Abdoulaye Harouna

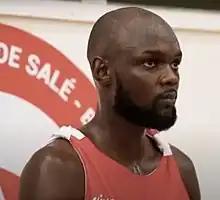
Harouna in 2022

Abdoulaye Harouna Amadou (born 12 December 1992) is a Nigerien basketball player who plays for ASC Ville de Dakar of the Basketball Africa League (BAL). He has also played for the Niger national team. Harouna played college basketball for Miami RedHawks between 2015 and 2019.